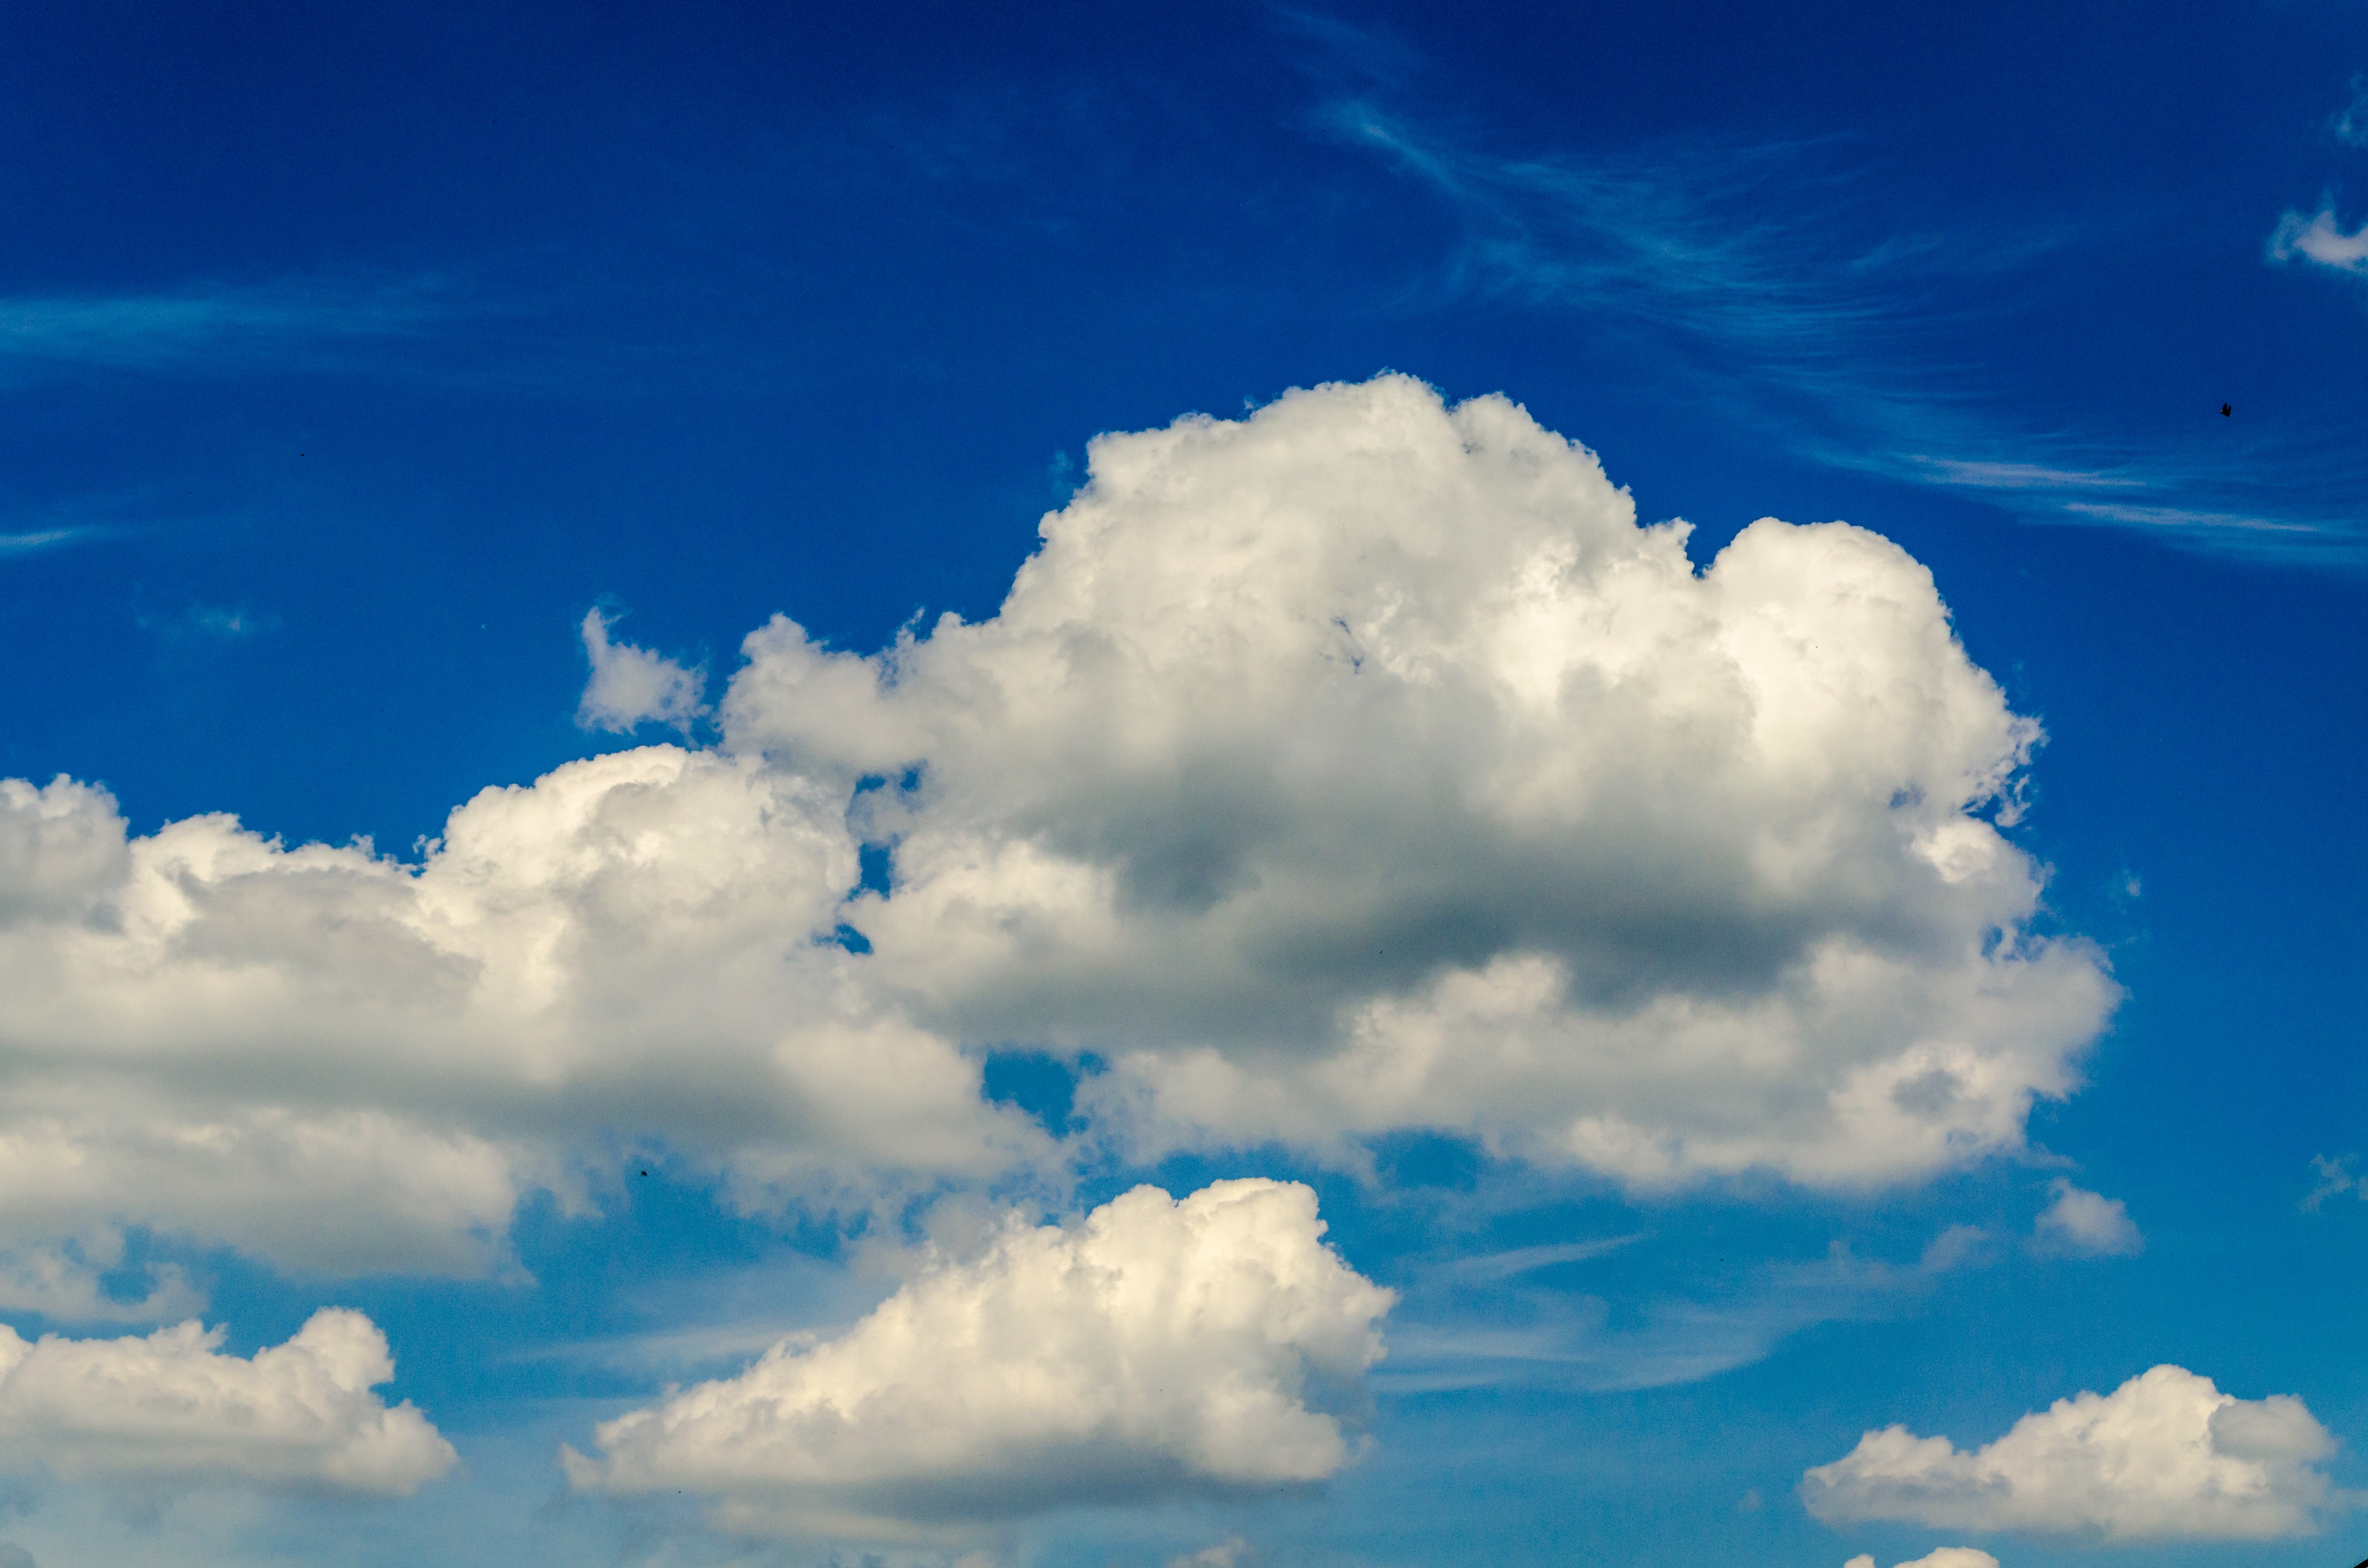
nature, horizon, cloud, sky, white, sunlight, atmosphere, daytime, weather, shadow, cumulus, blue, clouds, background, beautiful, rain clouds, meteorological phenomenon, atmosphere of earth